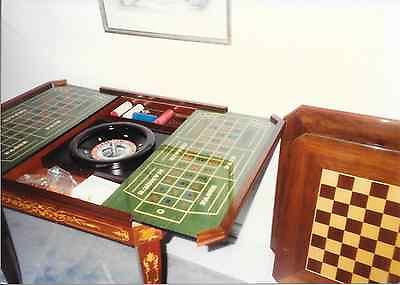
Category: table